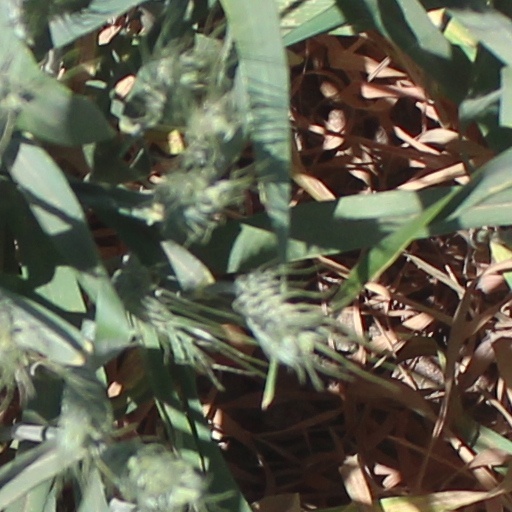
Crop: wheat